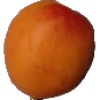
Label: apricot